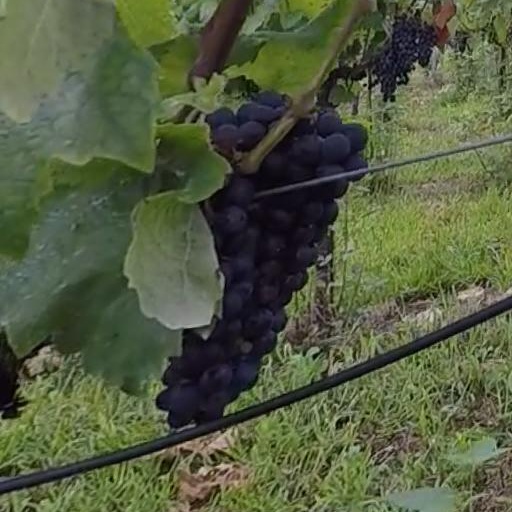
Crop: grape